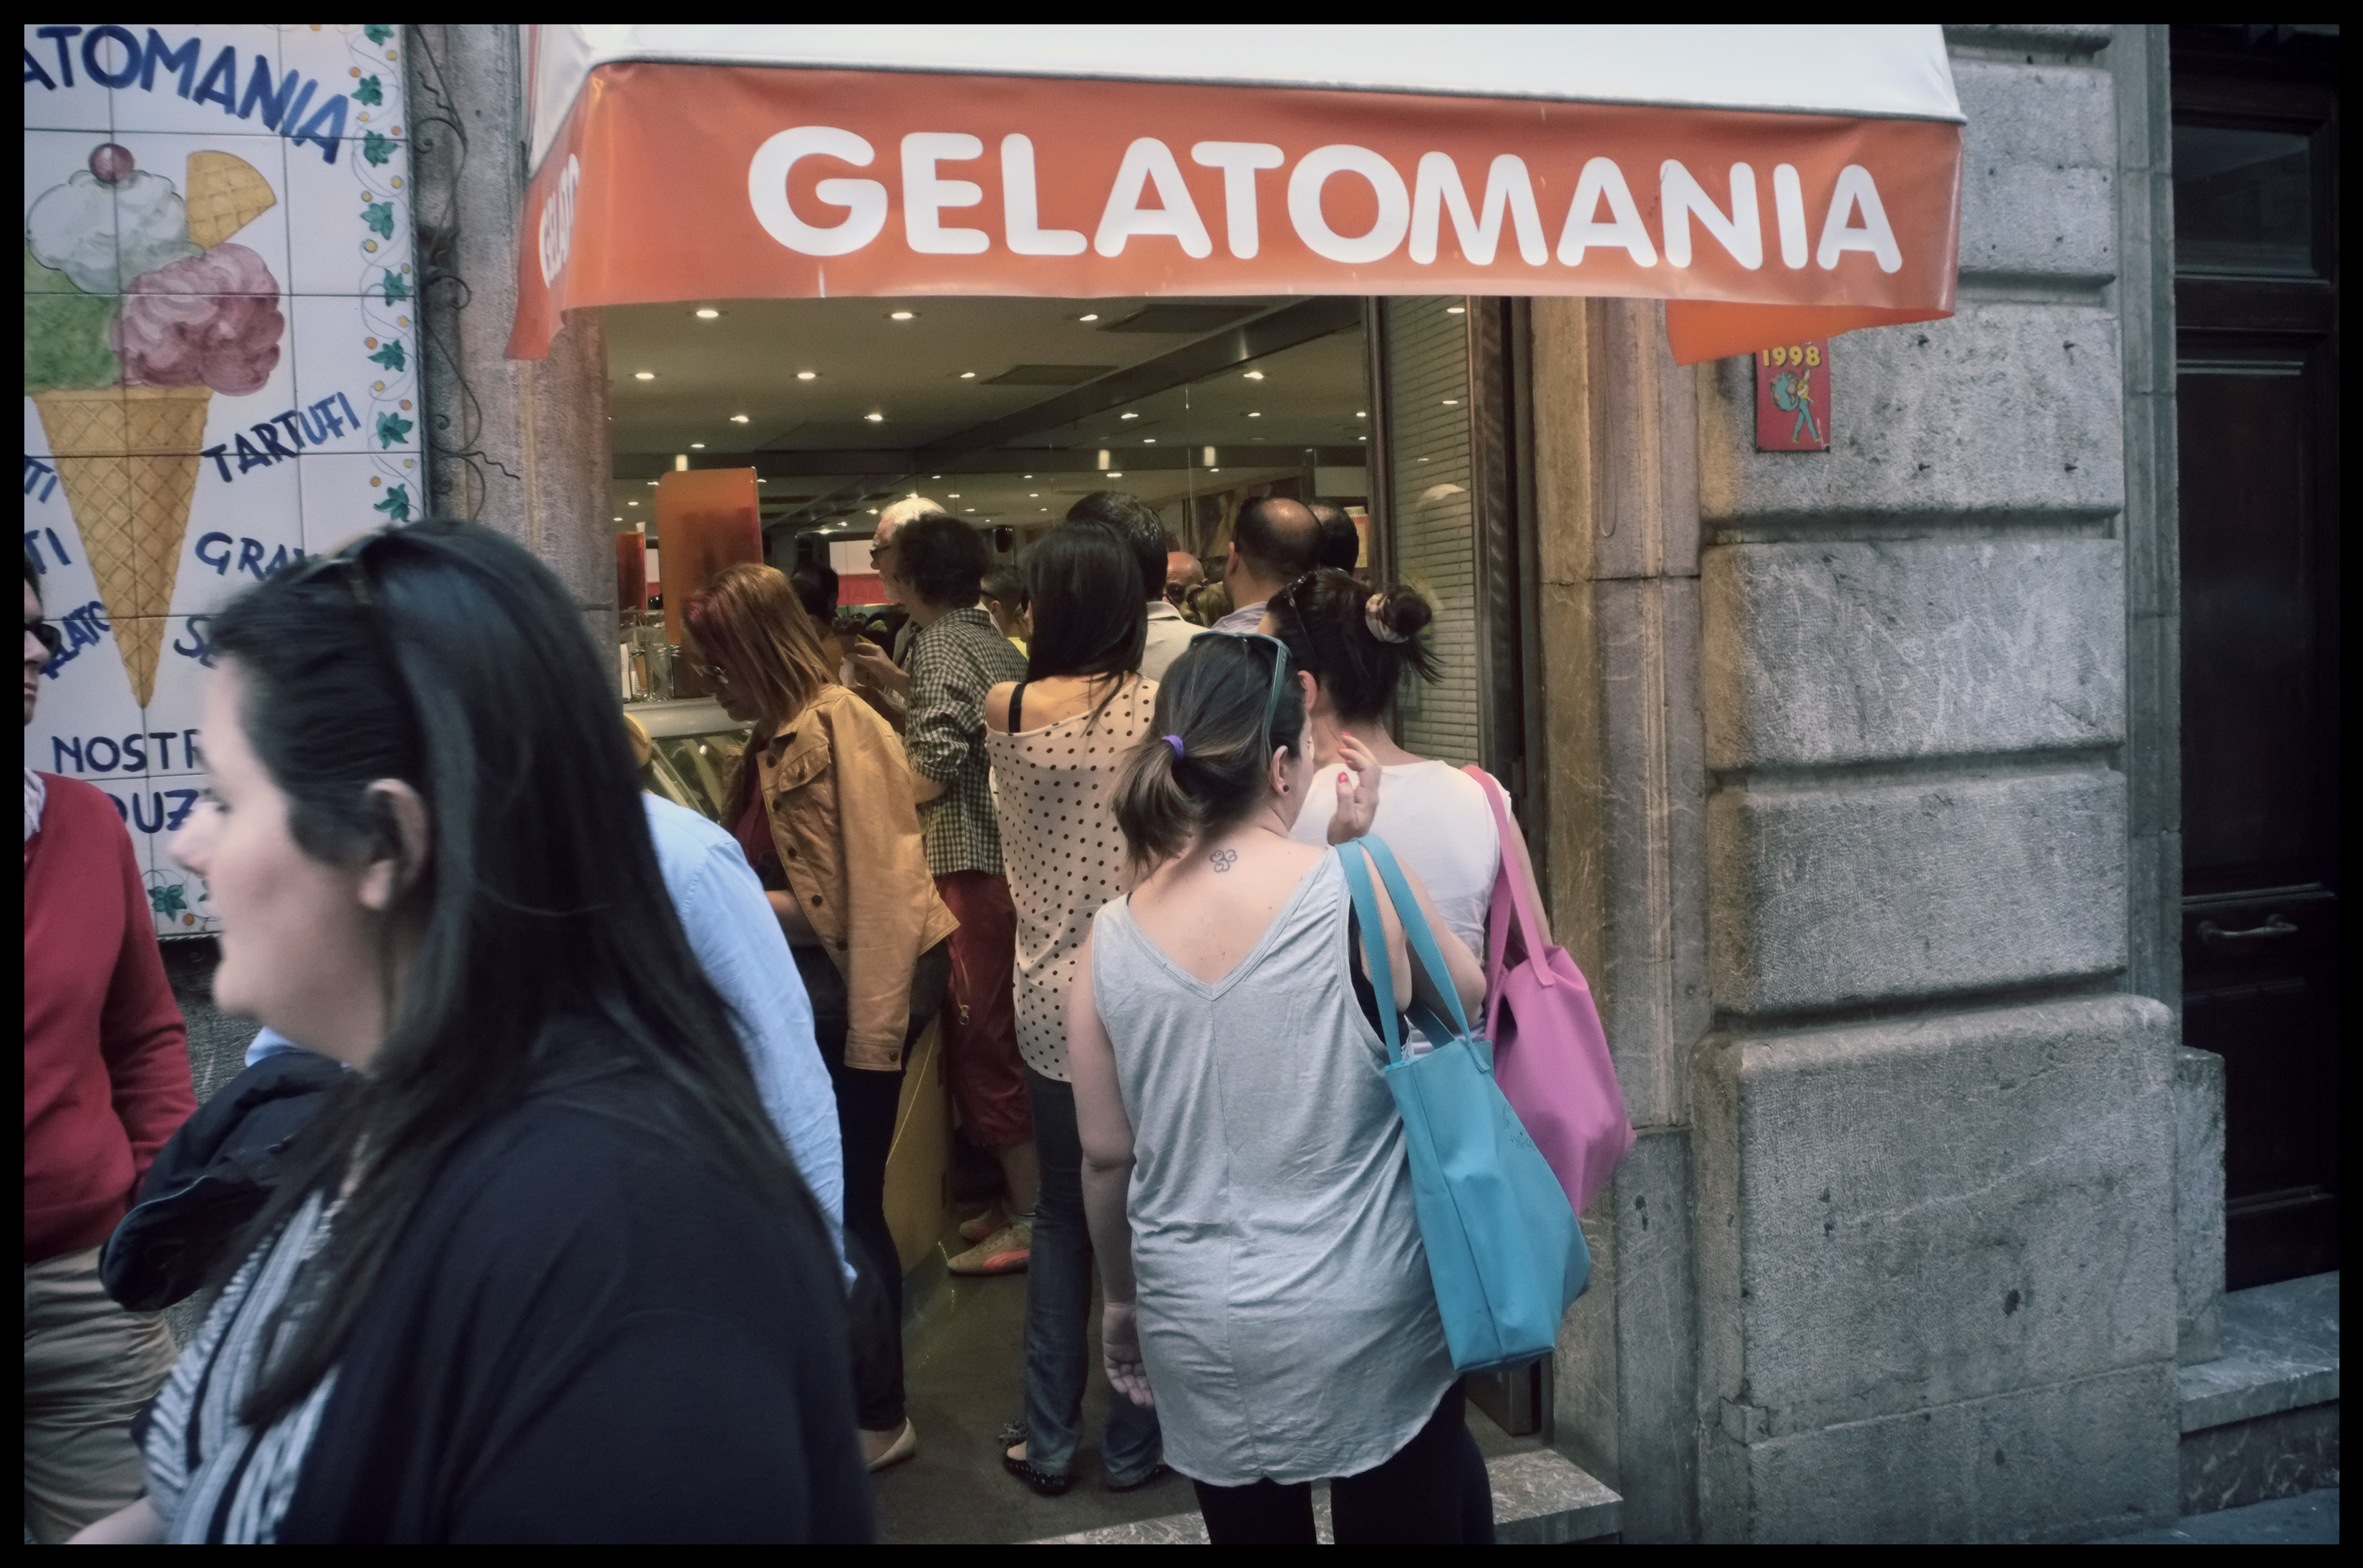
pedestrian, girl, road, street, city, crowd, italy, shopping, fun, infrastructure, snapshot, event, fuji, sicily, taormina, fujix, fujixe1, e1